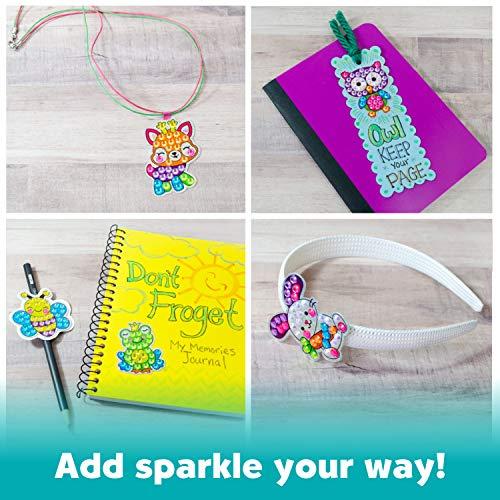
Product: Creativity for Kids Big Gem Diamond Painting Kit - Create Your Own Woodland Forest Friends Diamond Art Stickers and Suncatchers - Diamond Art for Kids
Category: Toys & Games | Arts & Crafts | Craft Kits
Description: DIAMOND PAINTING - Create your own diamond art designs This kids craft combines two diamond painting activities in one.
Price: $14.99
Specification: ProductDimensions:2x9.8x9.8inches|ItemWeight:6.9ounces|ShippingWeight:6.9ounces(Viewshippingratesandpolicies)|ASIN:B082XWBW6T|Itemmodelnumber:6247000|Manufacturerrecommendedage:6yearsandup